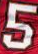
Number: 5